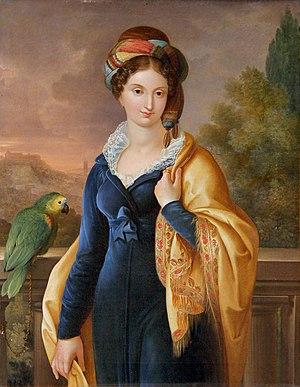
Marie de Saxe, princesse de Saxe, née le 15 novembre 1799 à Dresde, morte le 24 mars 1832 à Pise.
La Toscane, dirigée d'abord par des margraves et des marquis aux IXᵉ et Xᵉ siècles, devint un ensemble de cités-États à statut républicain-oligarchique. Au XVᵉ siècle, elle est progressivement réunifiée dans une seule entité politique et passe entre les mains de la famille des Médicis, l'une des plus puissantes durant la Renaissance. Cette famille a gouverné la Toscane du XVᵉ siècle au XVIIIᵉ siècle avant d'être supplantée par la Maison de Lorraine puis de Habsbourg-Lorraine.